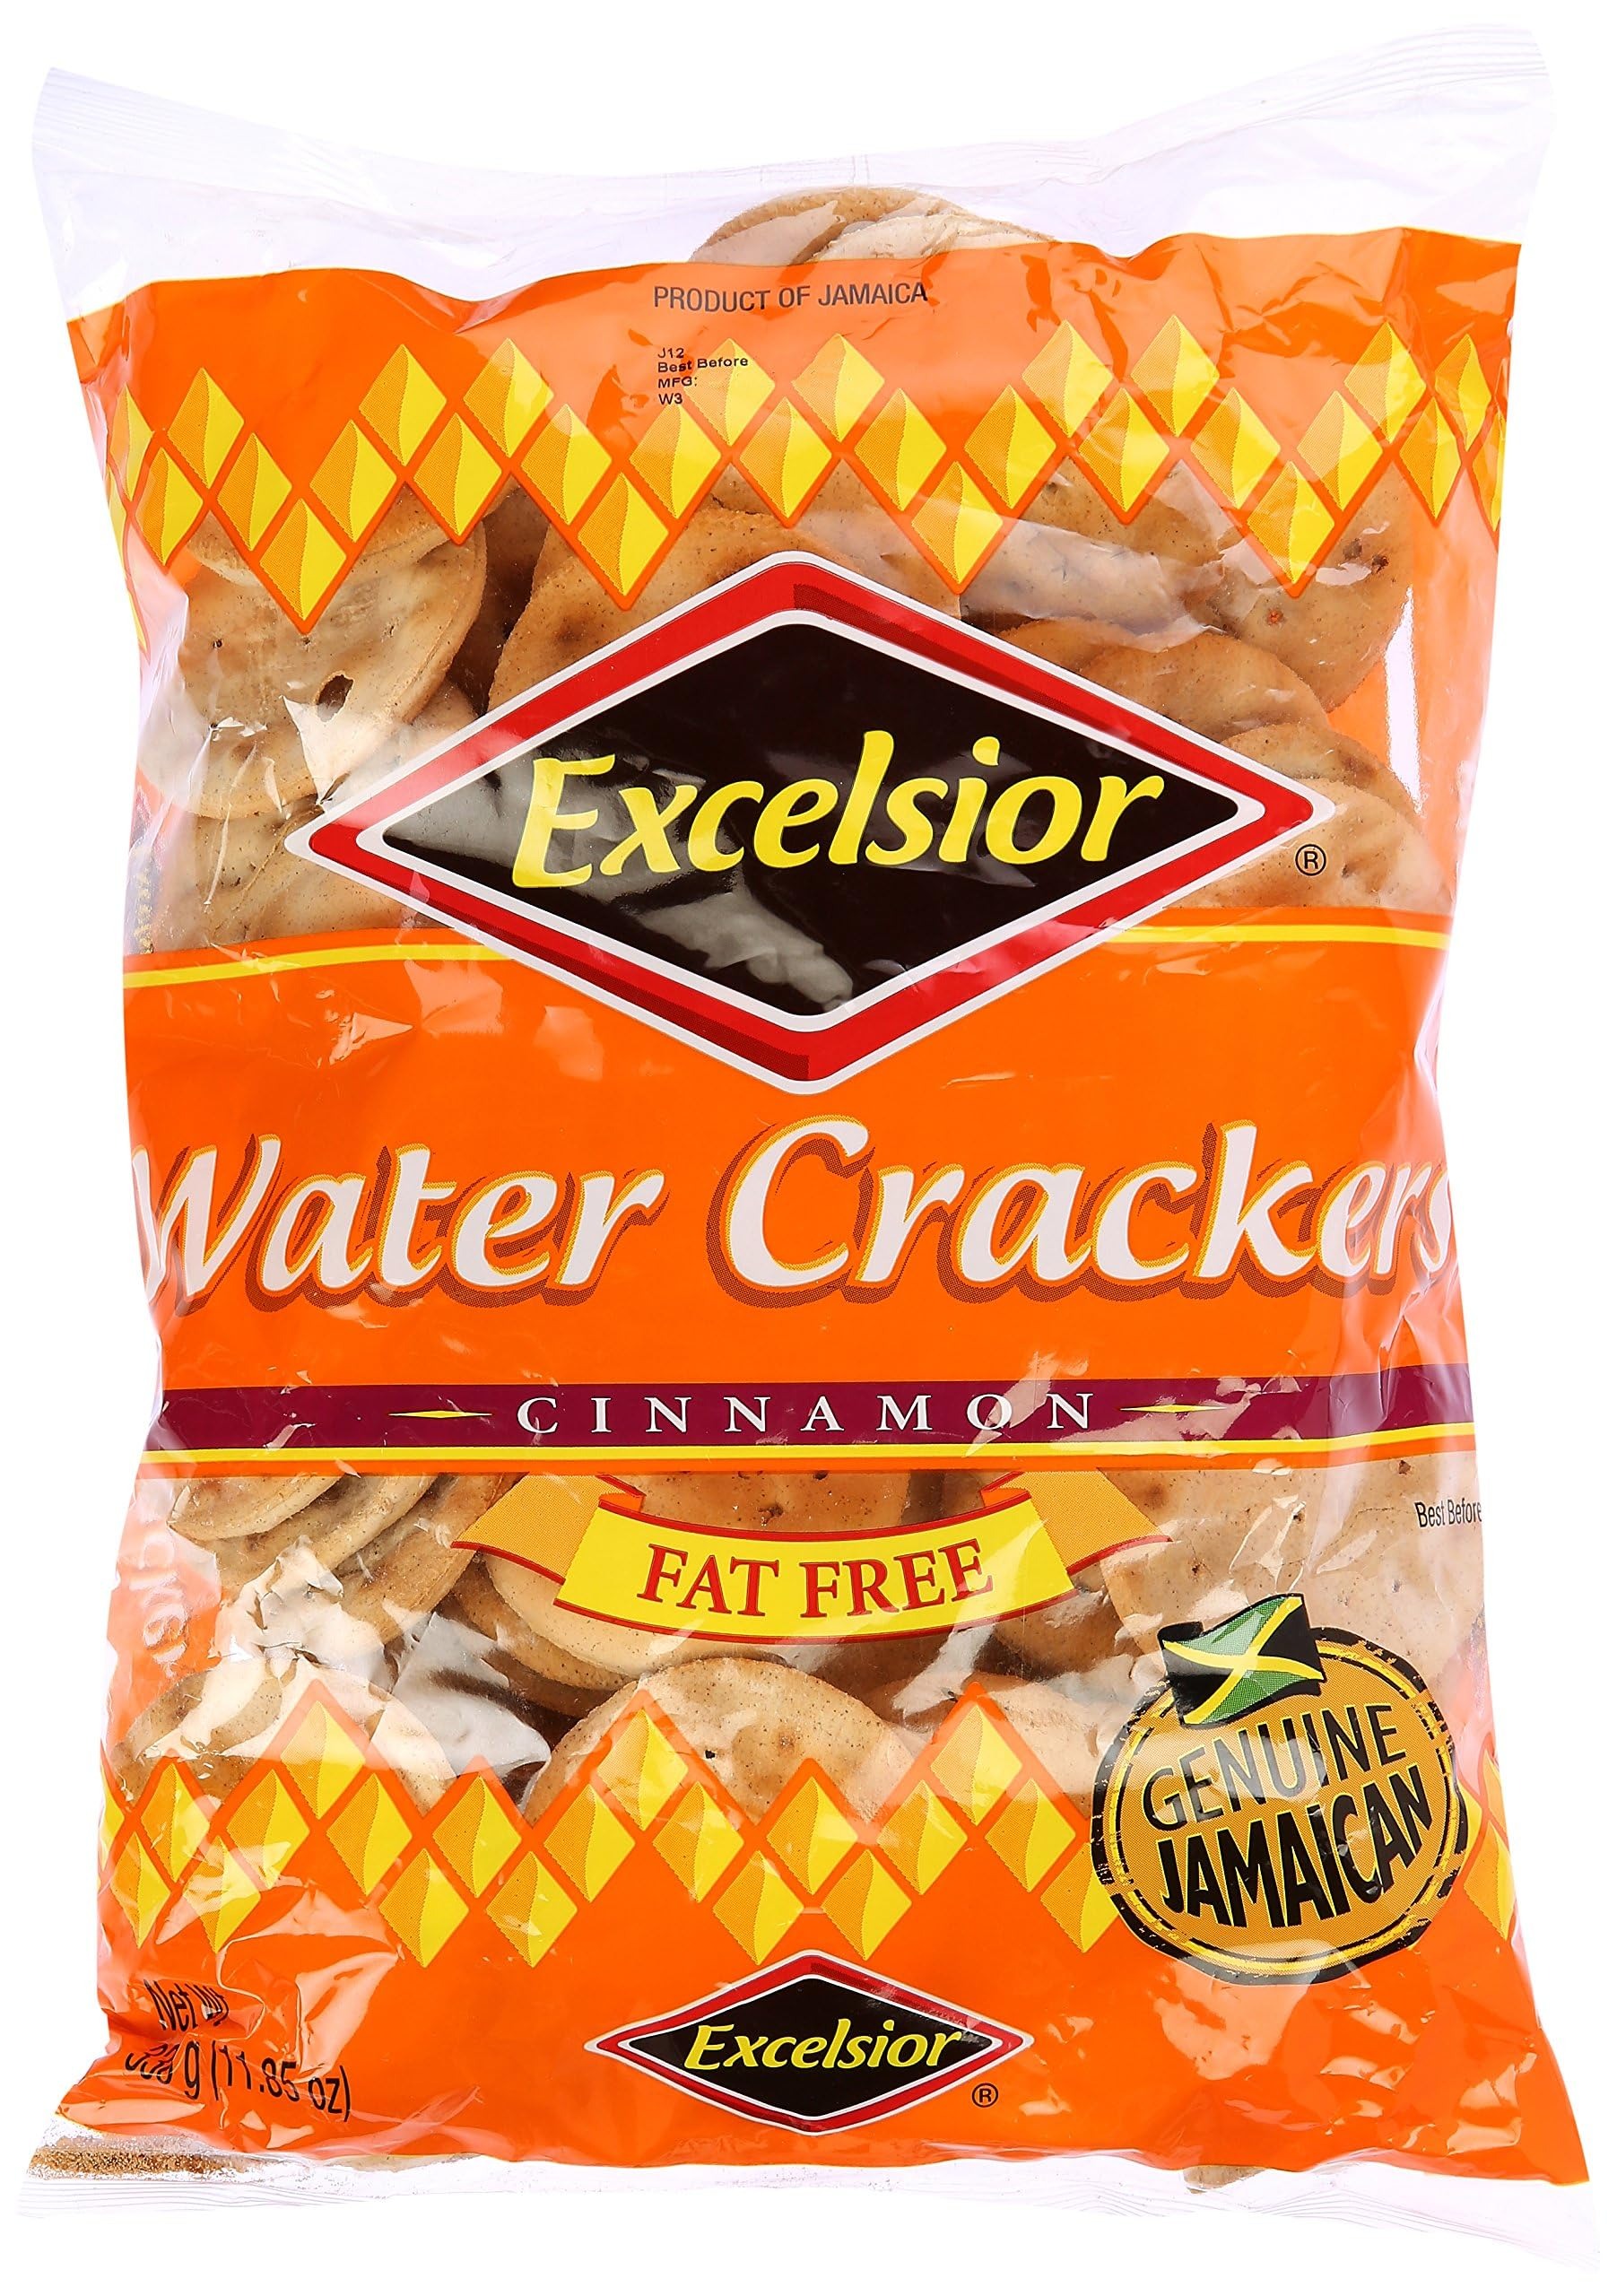
Item Name: Excelsior Jamaica's Favorite Water Crackers, Cinnamon, Fat Free ,11.85 oz, Packaging may vary
Bullet Point 1: JAMAICA'S FAVOURITE: The biscuit of choice in Jamaica, these round and fluffy mouthfuls are celebrated from Mandeville to slide-a-ville for their unique flavor and trademark toughness.
Bullet Point 2: 109 YEARS OLD TECHNIQUE: Made with the special wood-burning brick oven baking technique used in their production for over 100 years.
Bullet Point 3: FAT FREE: A 'Fat Free' staple food item, which is an ideal substitute for bread .No shortening, artificial color or flavor.
Bullet Point 4: VERSATILE: A party favorite, consumed with hors d' oeuvres and hot and cold beverages. It goes well with all things Jamaican, and are a favourite with Cheese, Solomon Gundy, Steamed Fish, and as a breakfast cereal or by themselves as a healthy snack!
Bullet Point 5: Enjoy fresh tasting, healthy Excelsior Water Crackers; Product of Jamaica
Value: 11.85
Unit: Ounce

Price: 3.65